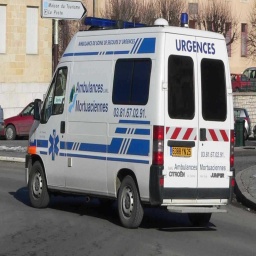
Label: ambulance